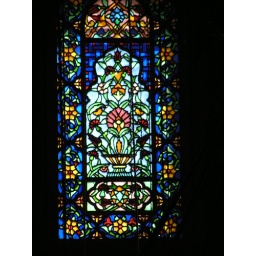
Stained glass window in the Blue Mosque in Istanbul